Question: 1. Please indicate a possible affordance area of the boxing_punching_bag that can be used for striking
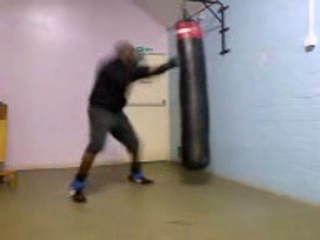
Answer: [174.5, 24, 212.5, 167]